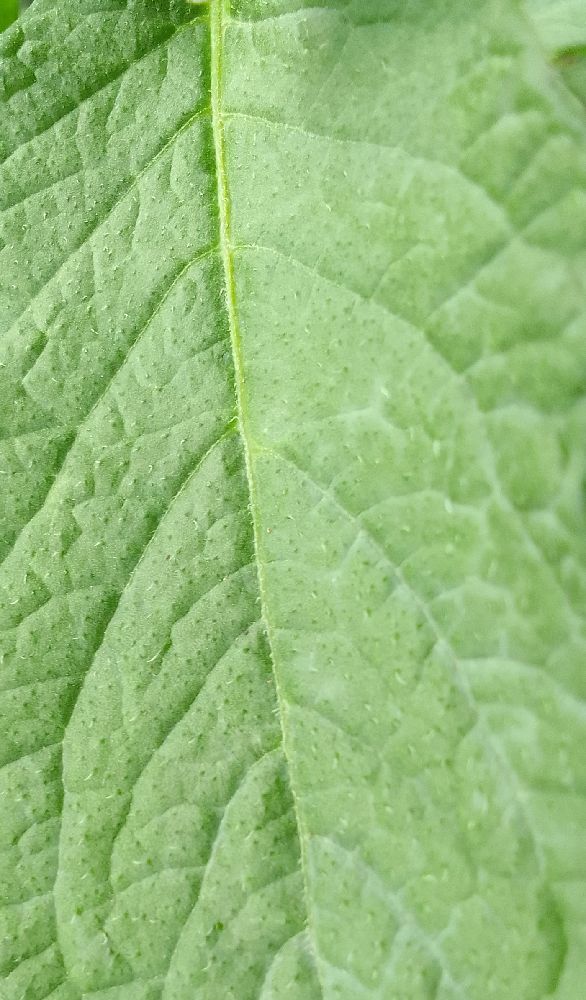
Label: Healthy